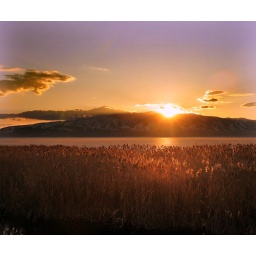
sunset over marsh grasses and mountain west of utah lake